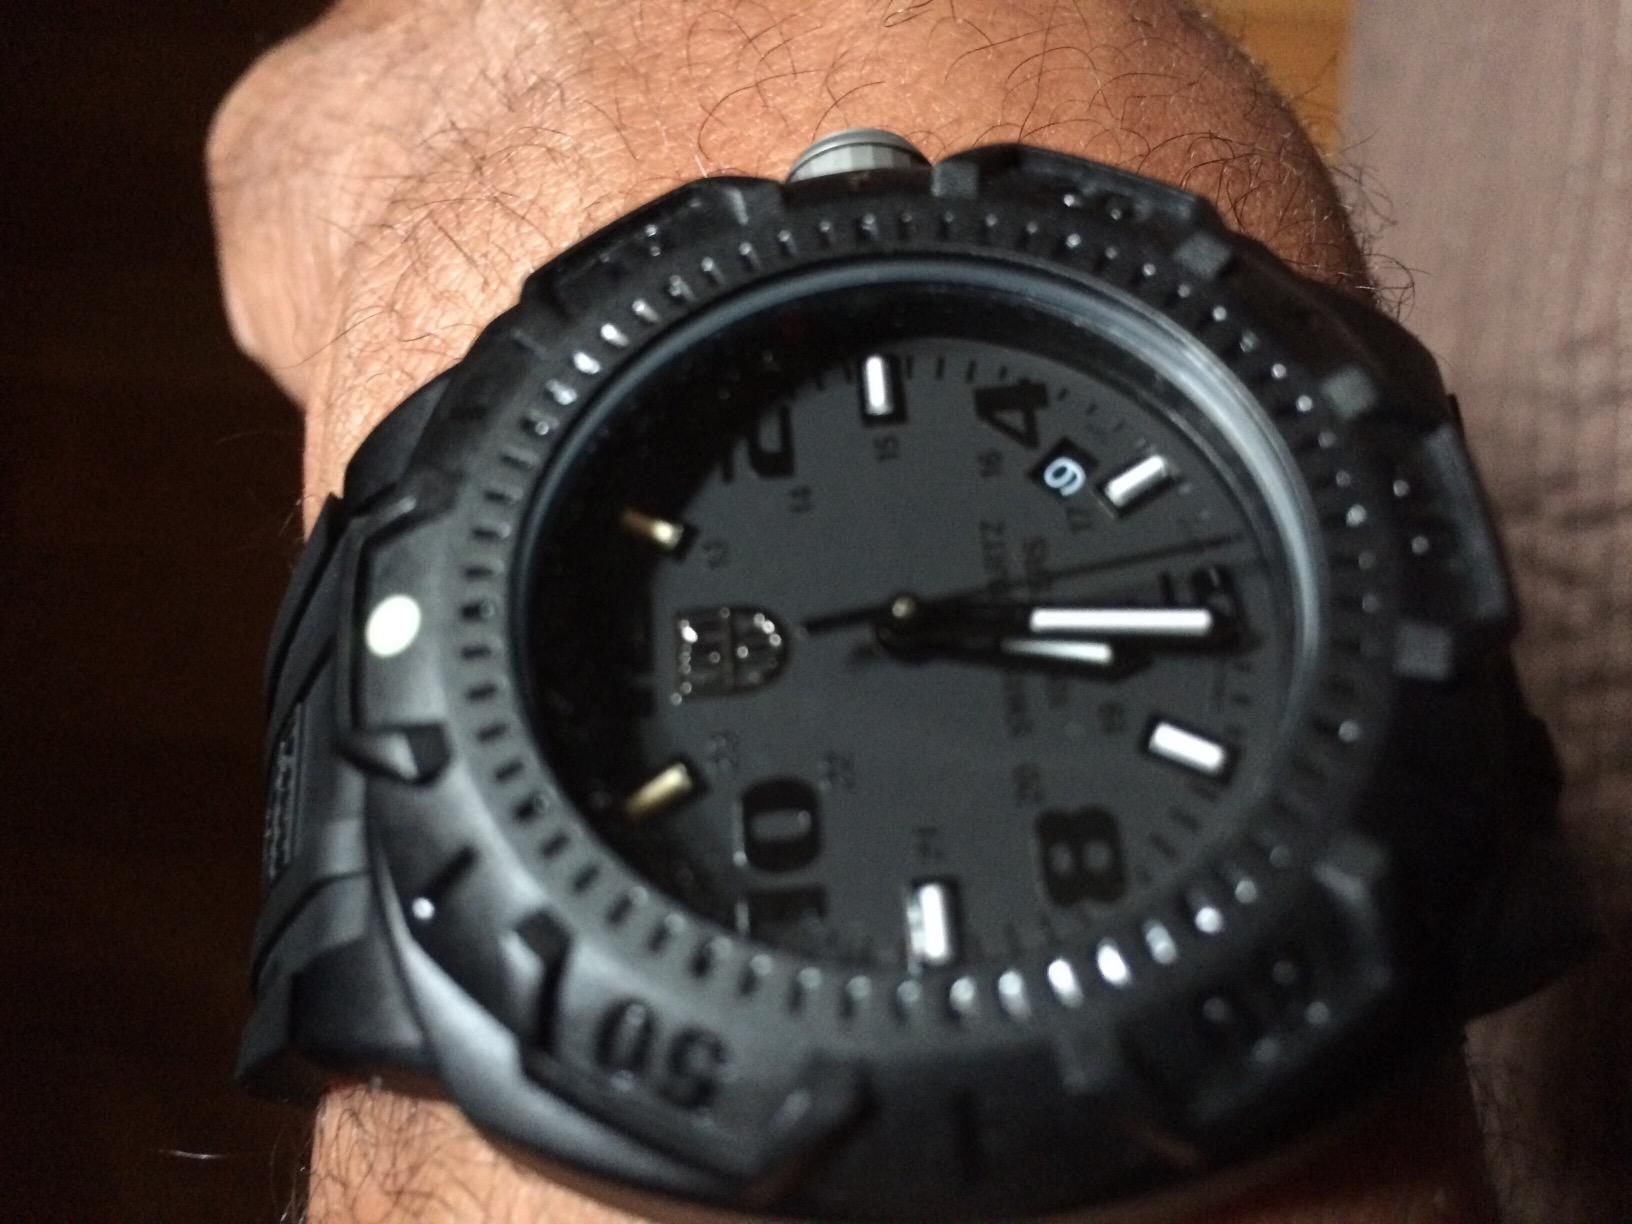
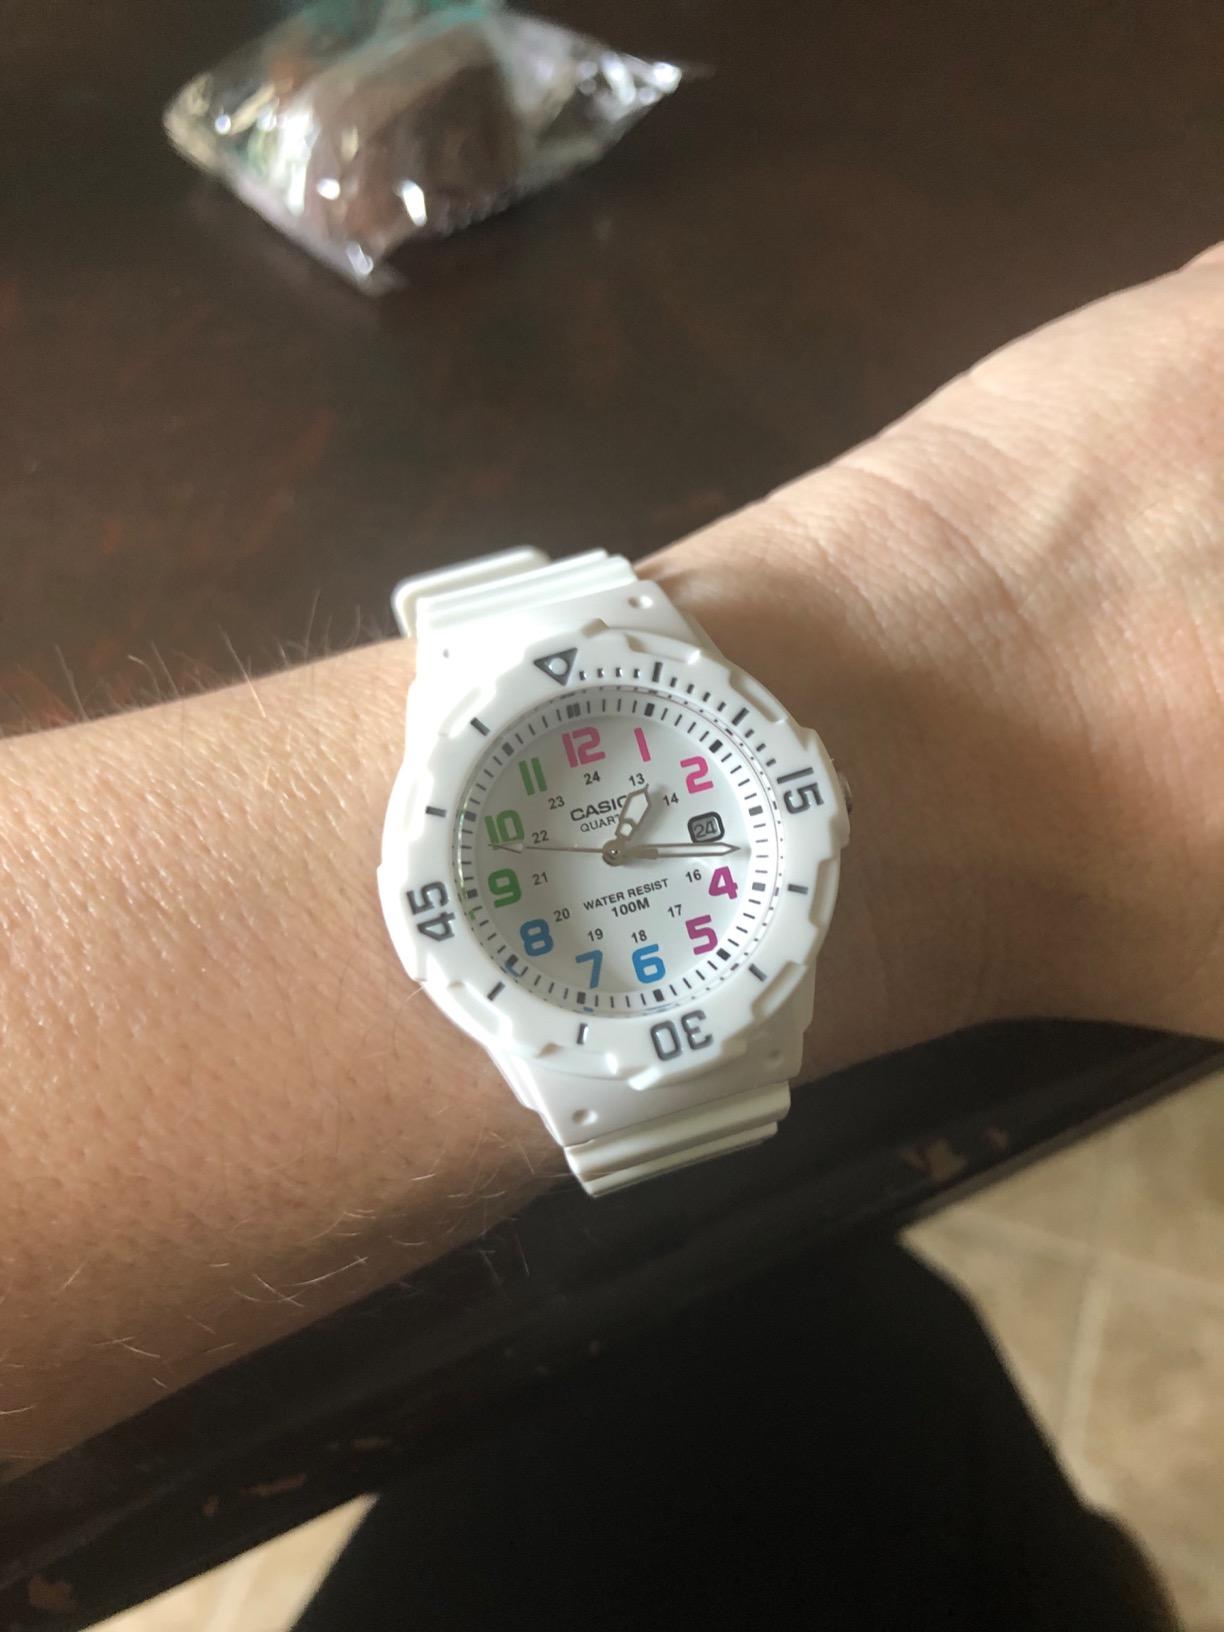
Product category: accessories_watch
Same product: no